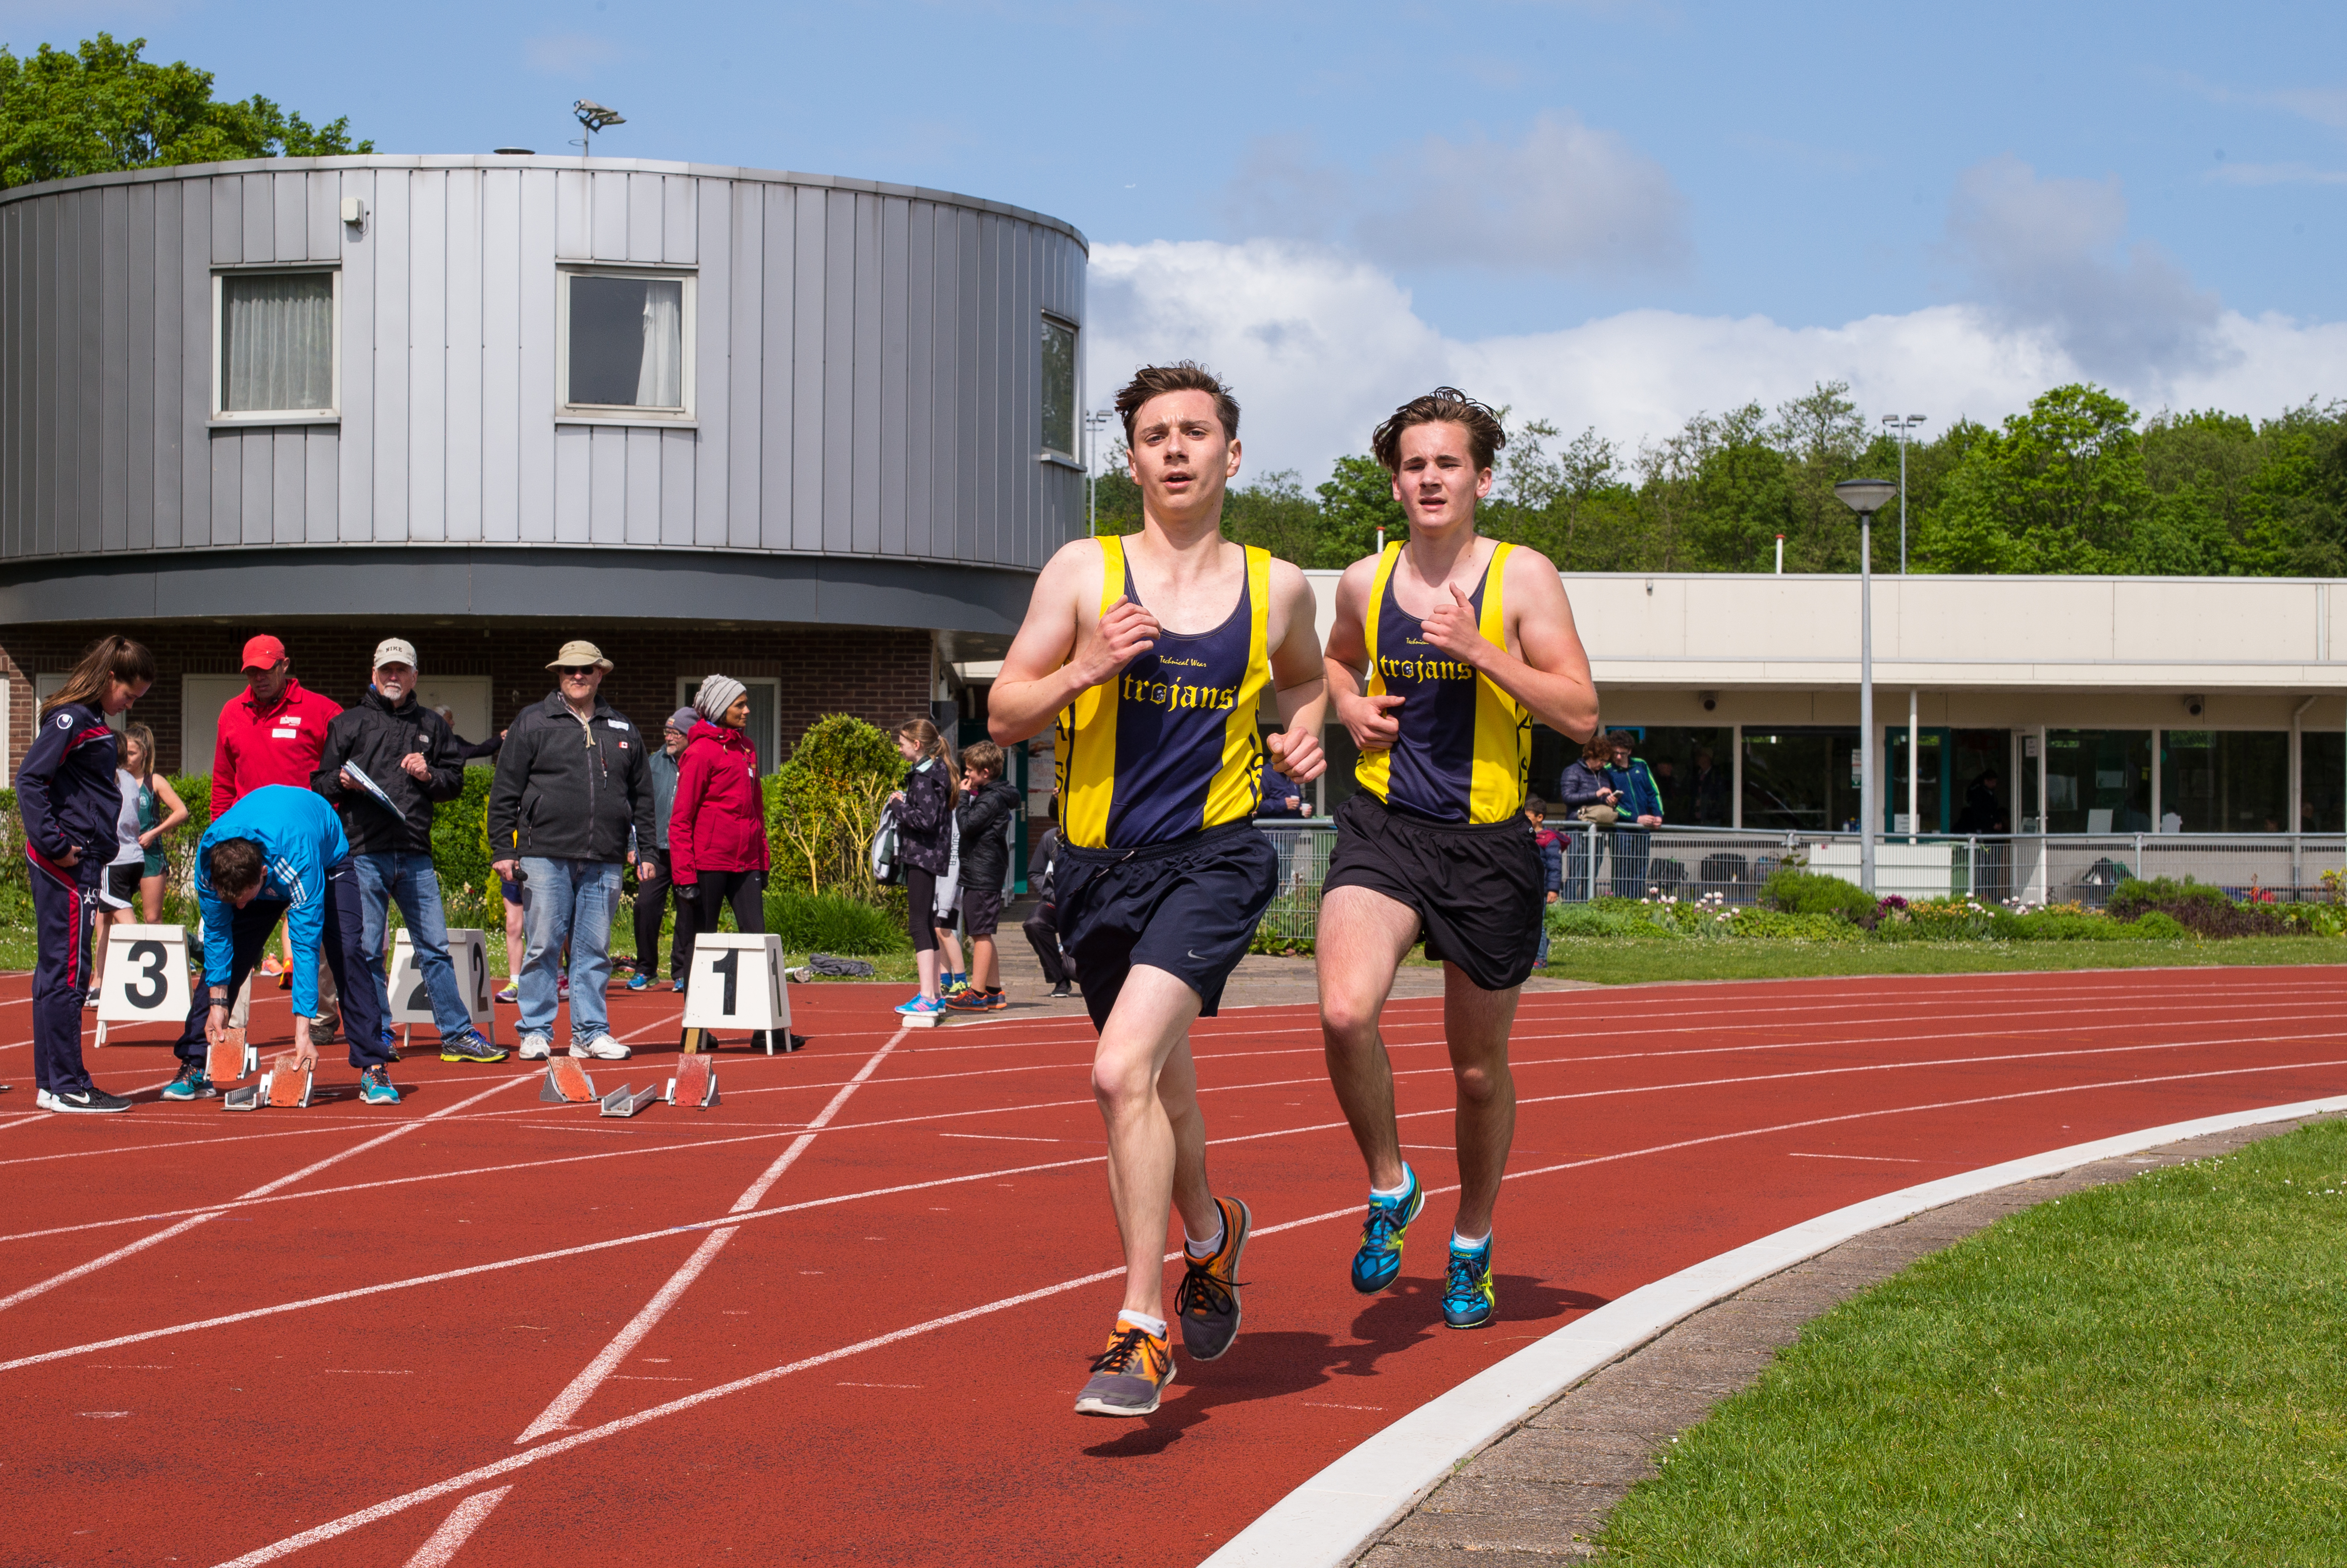
sports, athletics, sprint, human action, endurance sports, track and field athletics, middle distance running